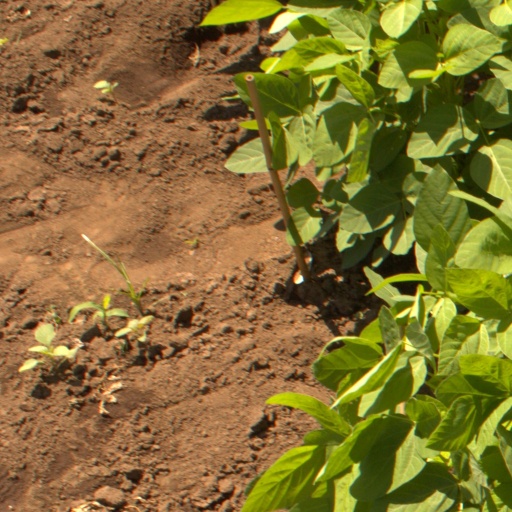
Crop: soybean